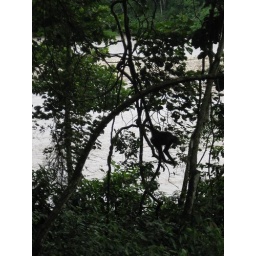
spider monkey in the tree